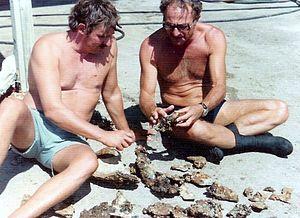
Robert F. Marx, dit Bob Marx, est l'un des pionniers américains de la plongée sous-marine et est mieux connu pour son travail sur les naufrages.